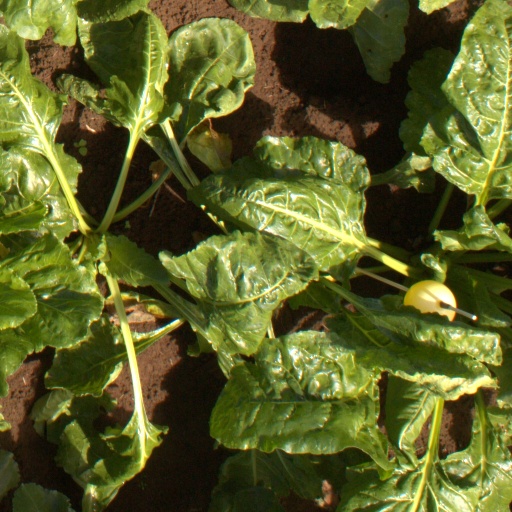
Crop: sugar beet